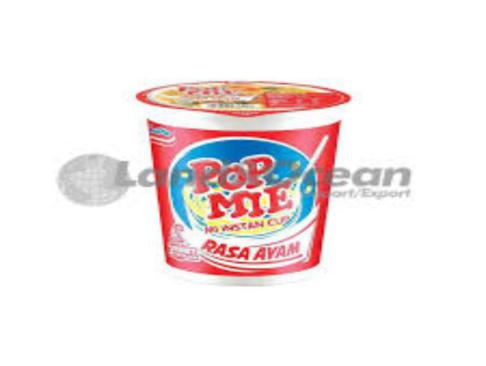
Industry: Food